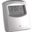
Label: clock